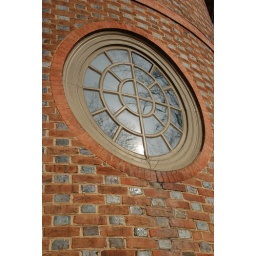
A round window in the Capitol building in Colonial Williamsburg.